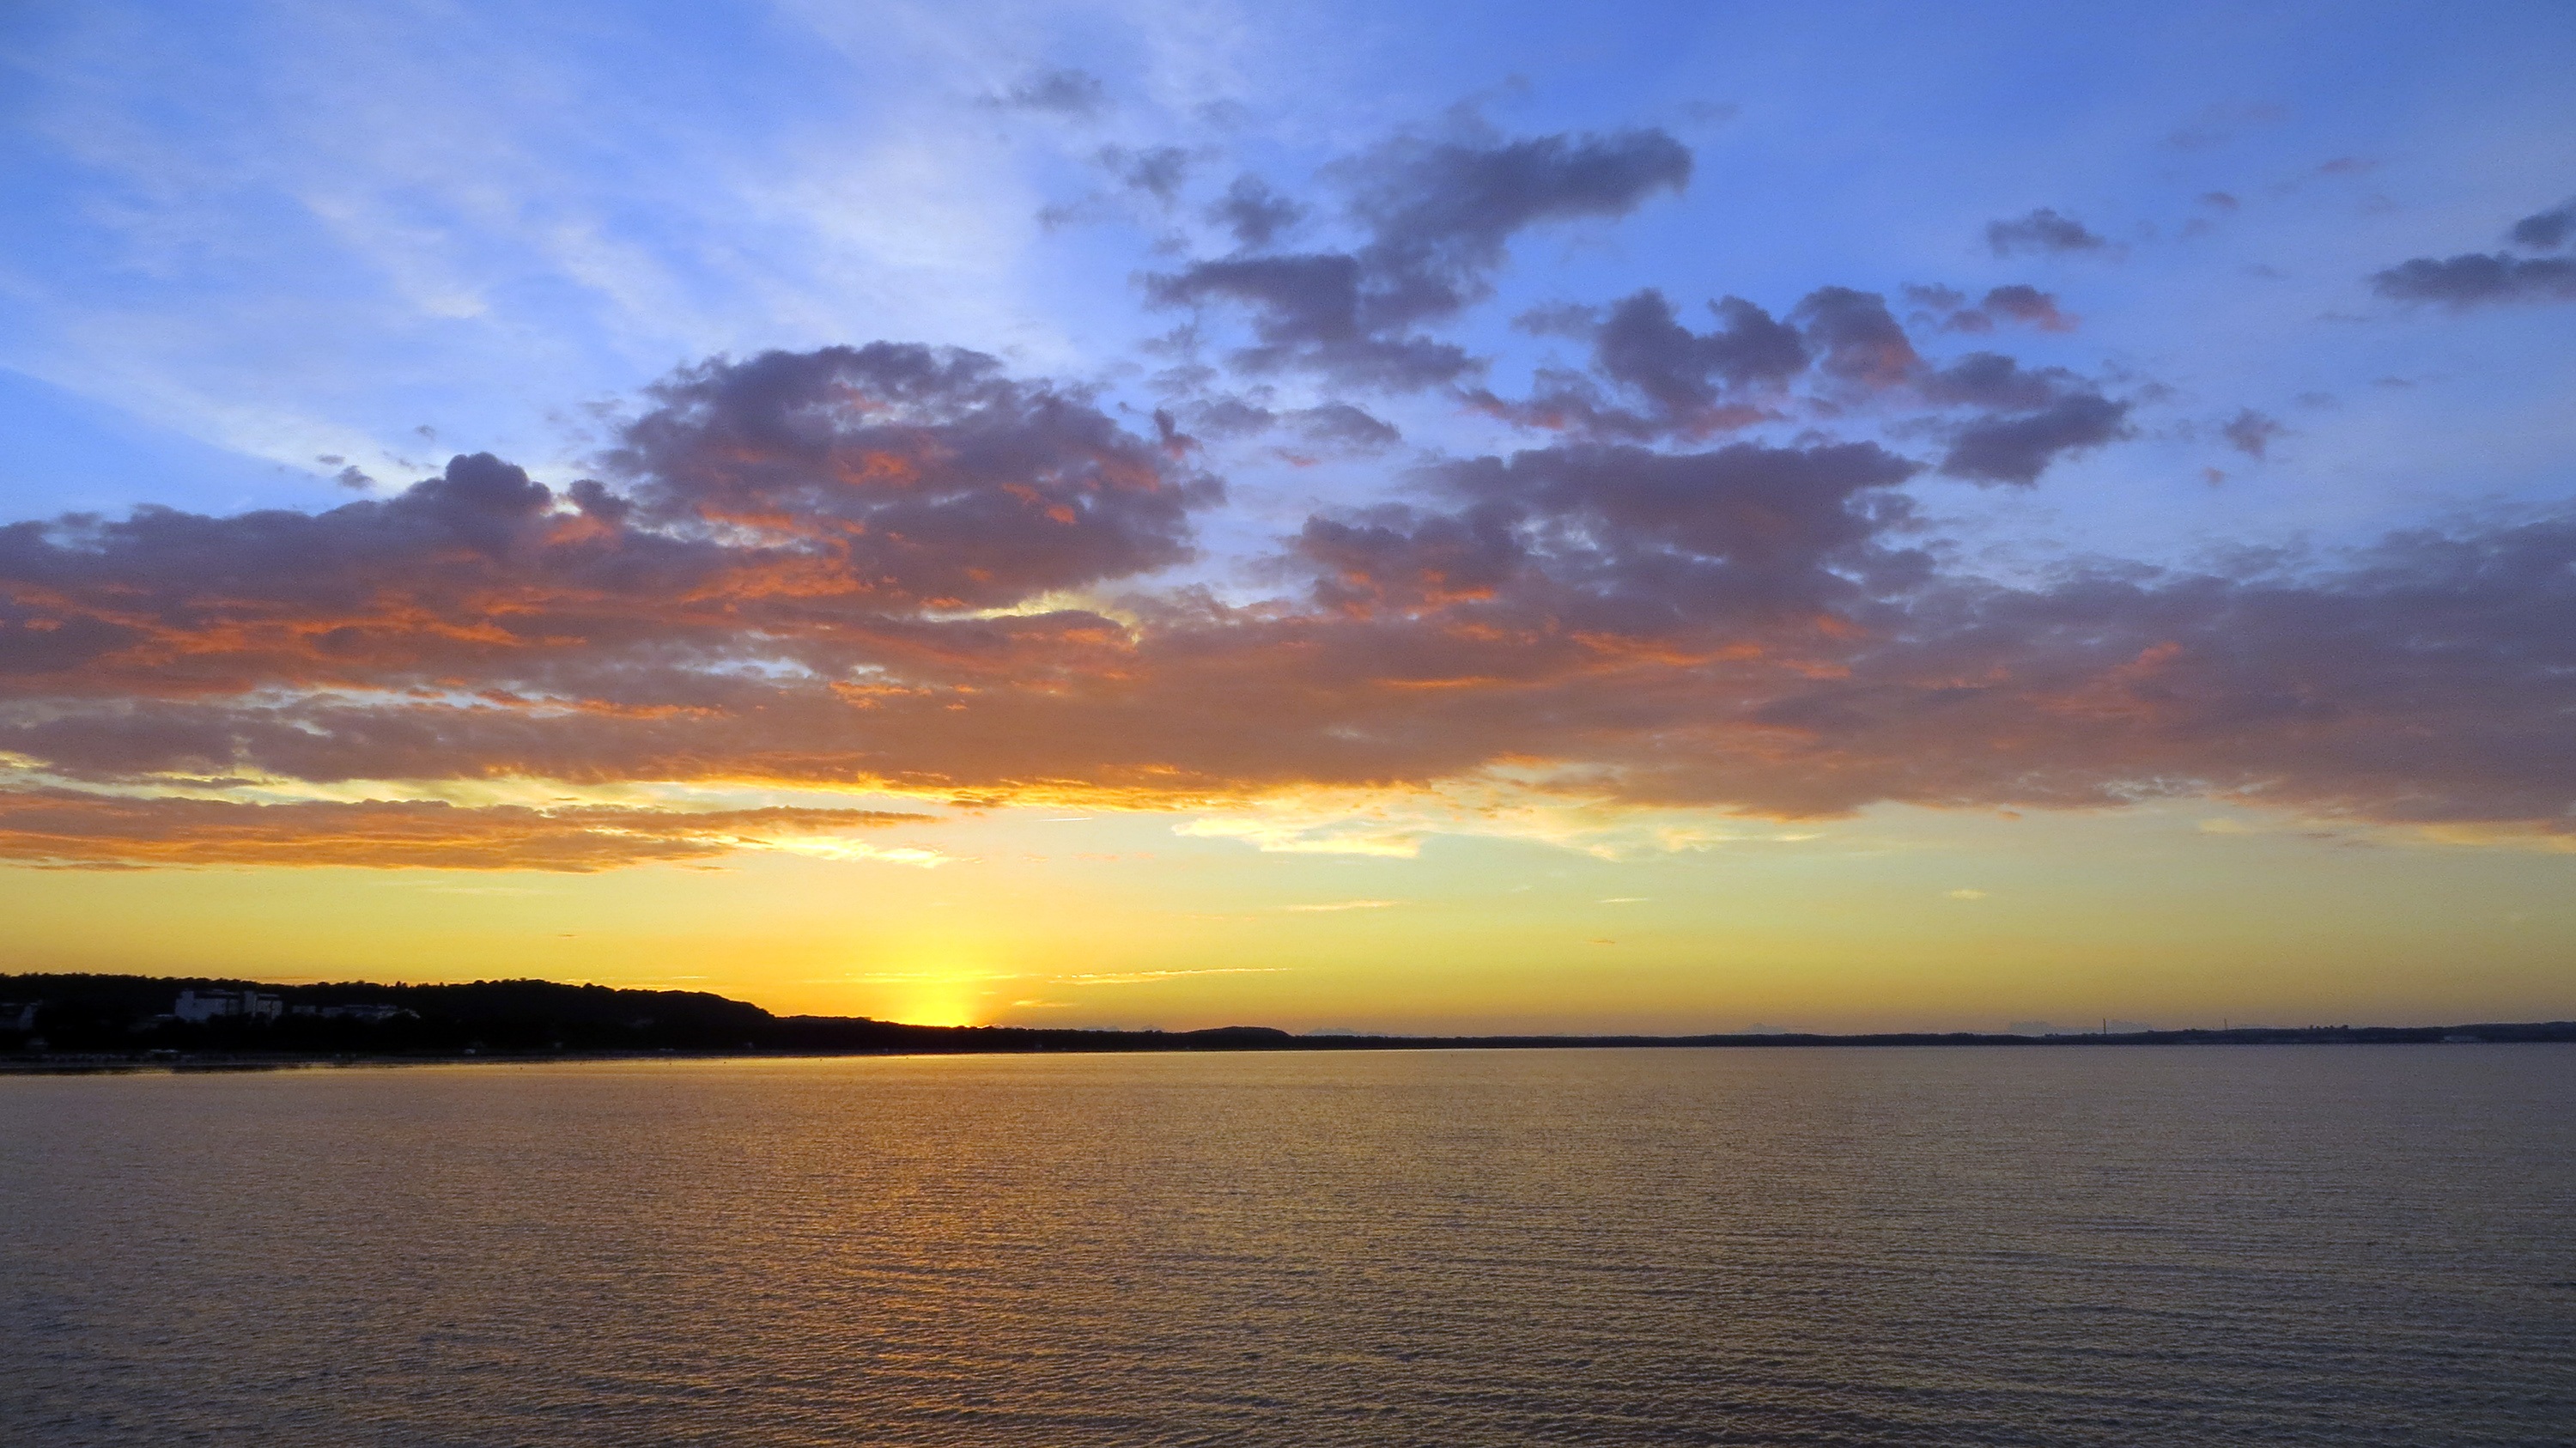
sea, coast, water, nature, ocean, horizon, cloud, sky, sun, sunrise, sunset, sunlight, morning, dawn, dusk, evening, golden, bay, romance, romantic, clouds, mood, baltic sea, afterglow, r gen, water shine, red sky at morning